Riding Bean

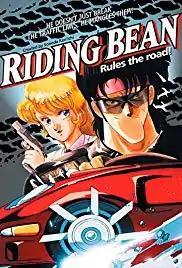

is a 1989 anime original video animation following the exploits of courier-for-hire Bean Bandit and his partner, gunwoman and ace investigator Rally Vincent.